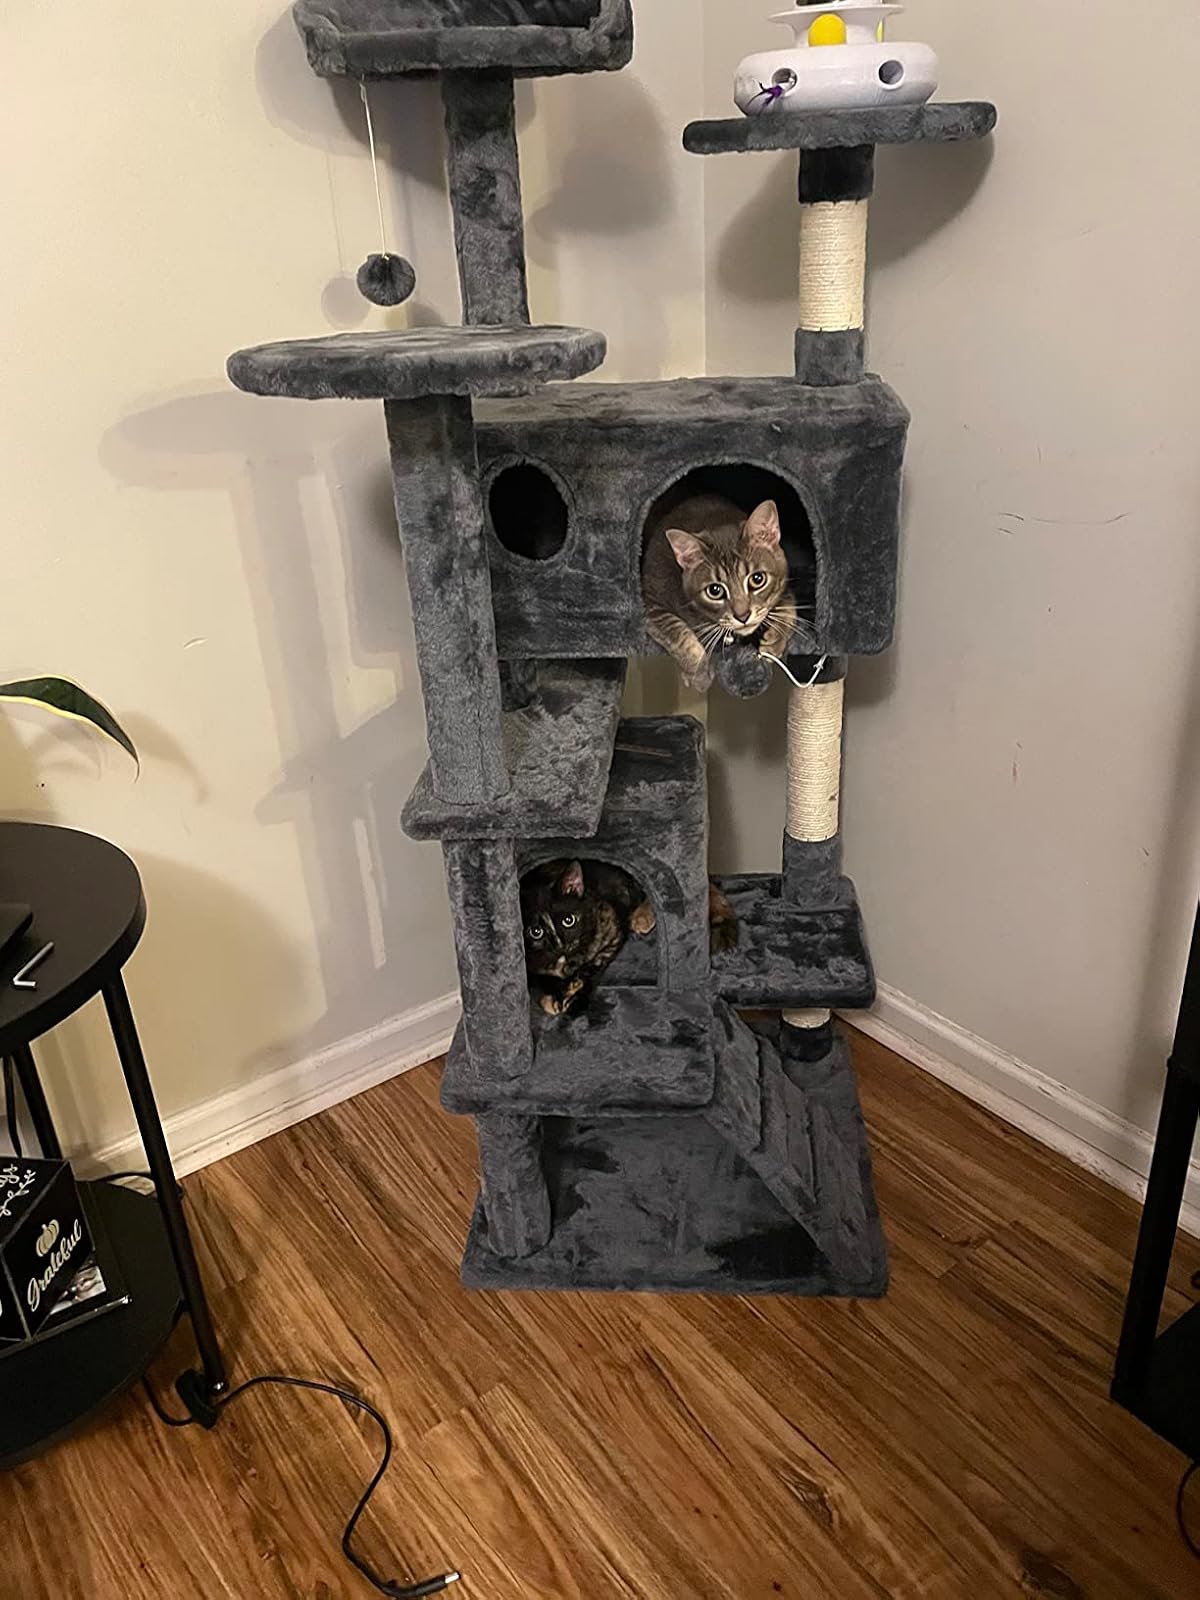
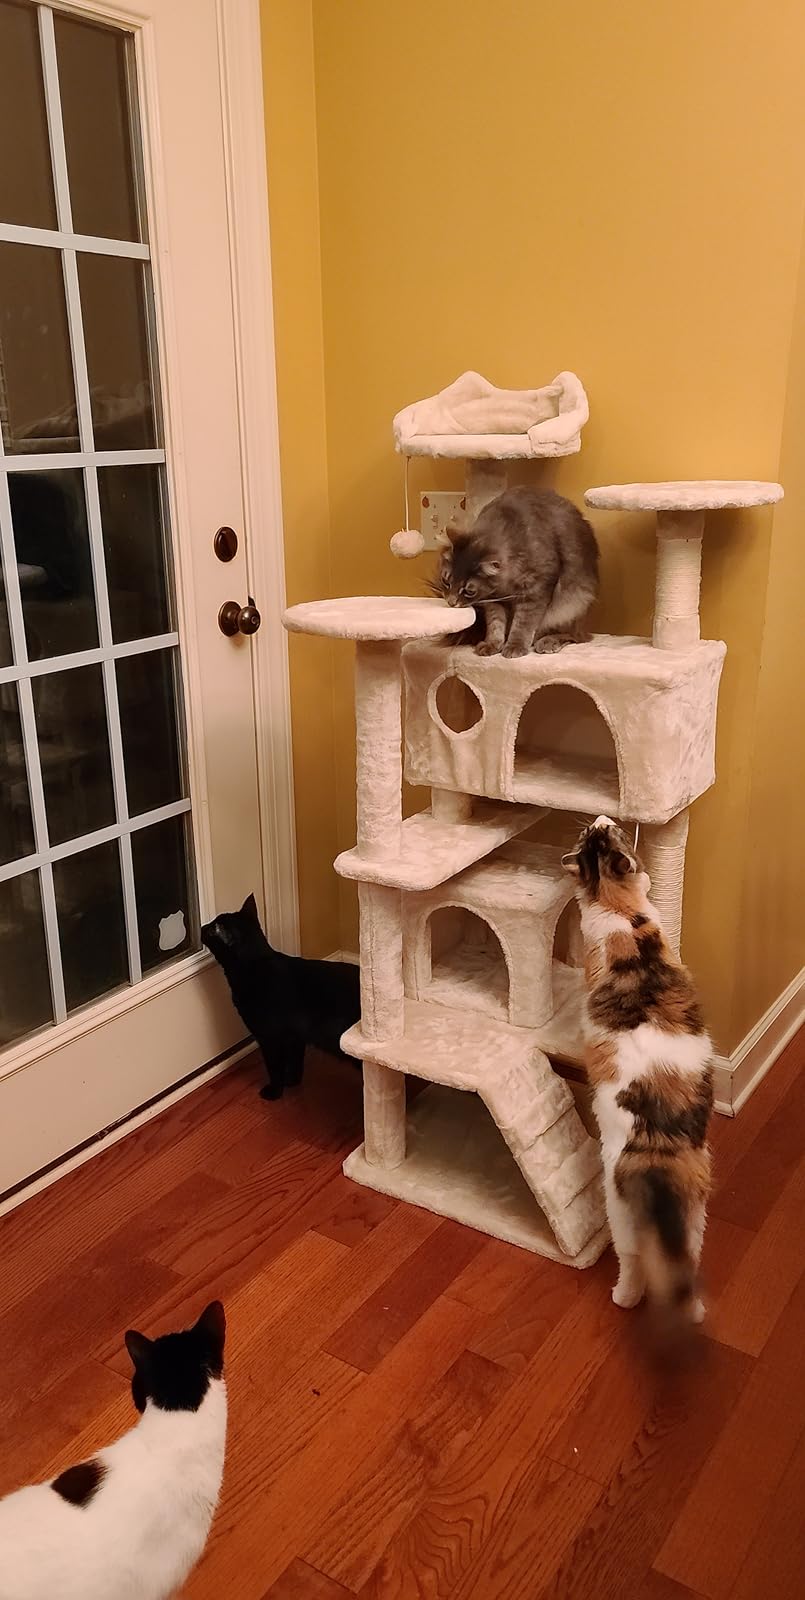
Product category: items_cat tree
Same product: no